Goodison Park

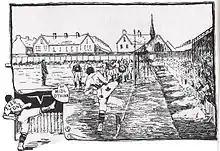
Sketch published by "Outdoors Magazine" in 1892, St. Luke's predecessor – a wooden church structure can be seen behind the corner of the pitch.

The ground become an entirely two-tiered affair in 1938 with another Archibald Leitch stand at the Gwladys Street end. The stand completed at a cost of £50,000, being delayed because an old man would not move from his to be demolished home. The original Gwladys Street having had terraced houses on either side, with those backing on to the ground making way for the expansion. Architect Leitch and Everton Chairman Will Cuff became close friends with Cuff appointed as Leitch's accountant with Leitch moving to nearby Formby.